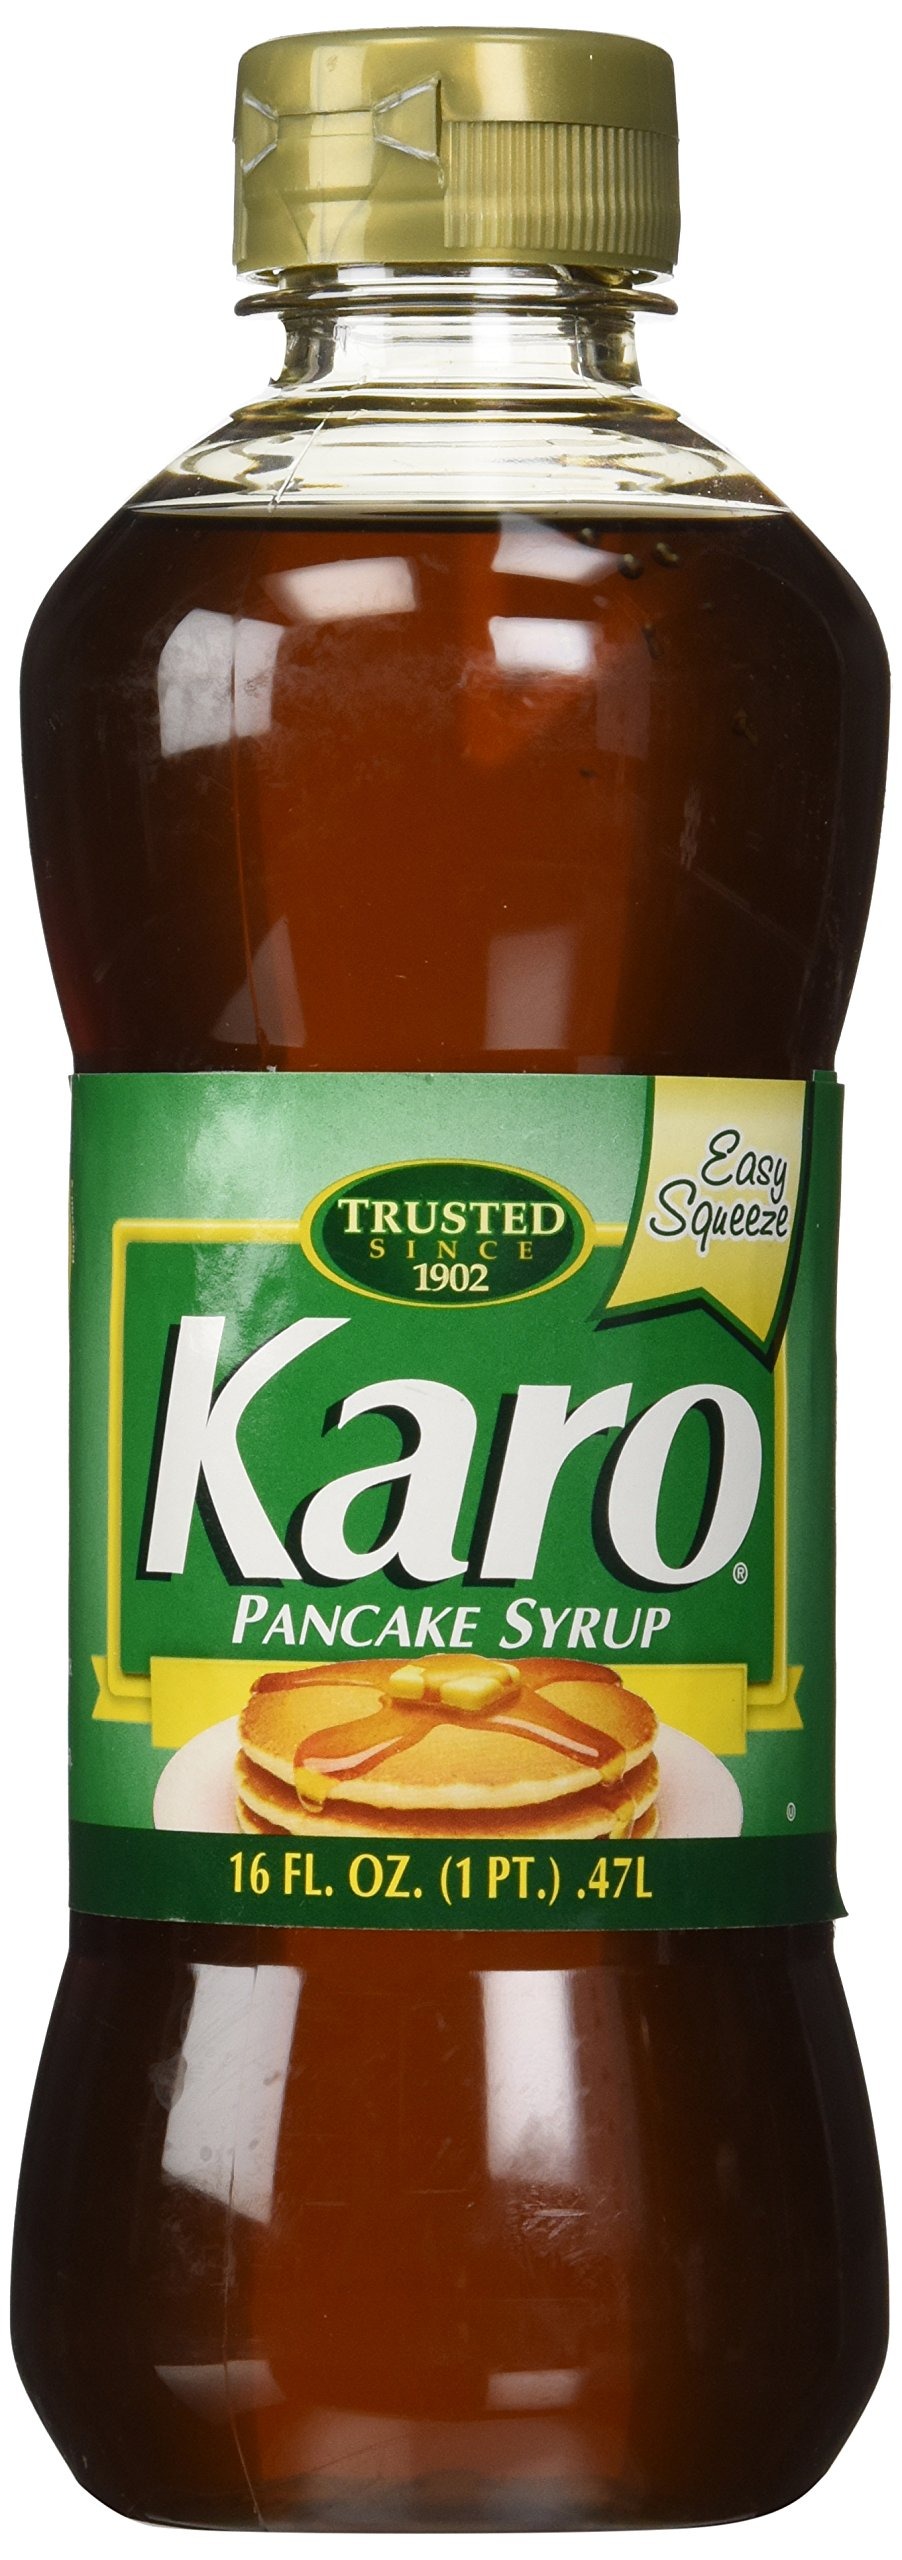
Item Name: Karo Pancake Syrup, 16-Ounce (Pack of 4)
Bullet Point: Karo Pancake Syrup, 16-Ounce (Pack of 4)
Value: 64.0
Unit: Fl Oz

Price: 24.96